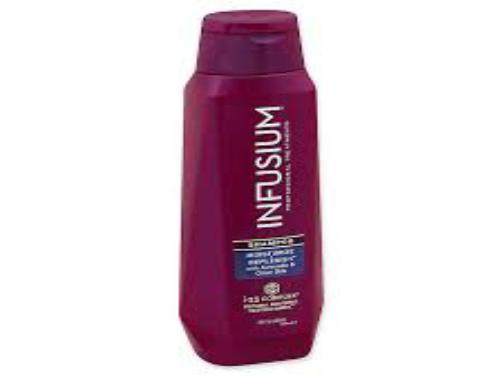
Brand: Infusium 23
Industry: Necessities